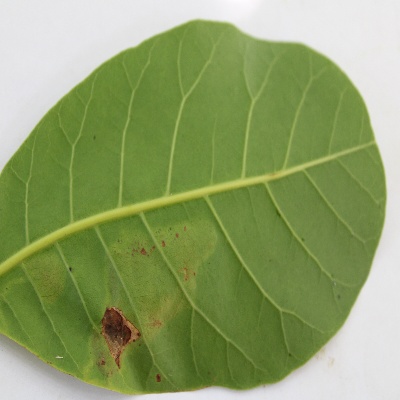
Crop: Cashew
Condition: leaf miner